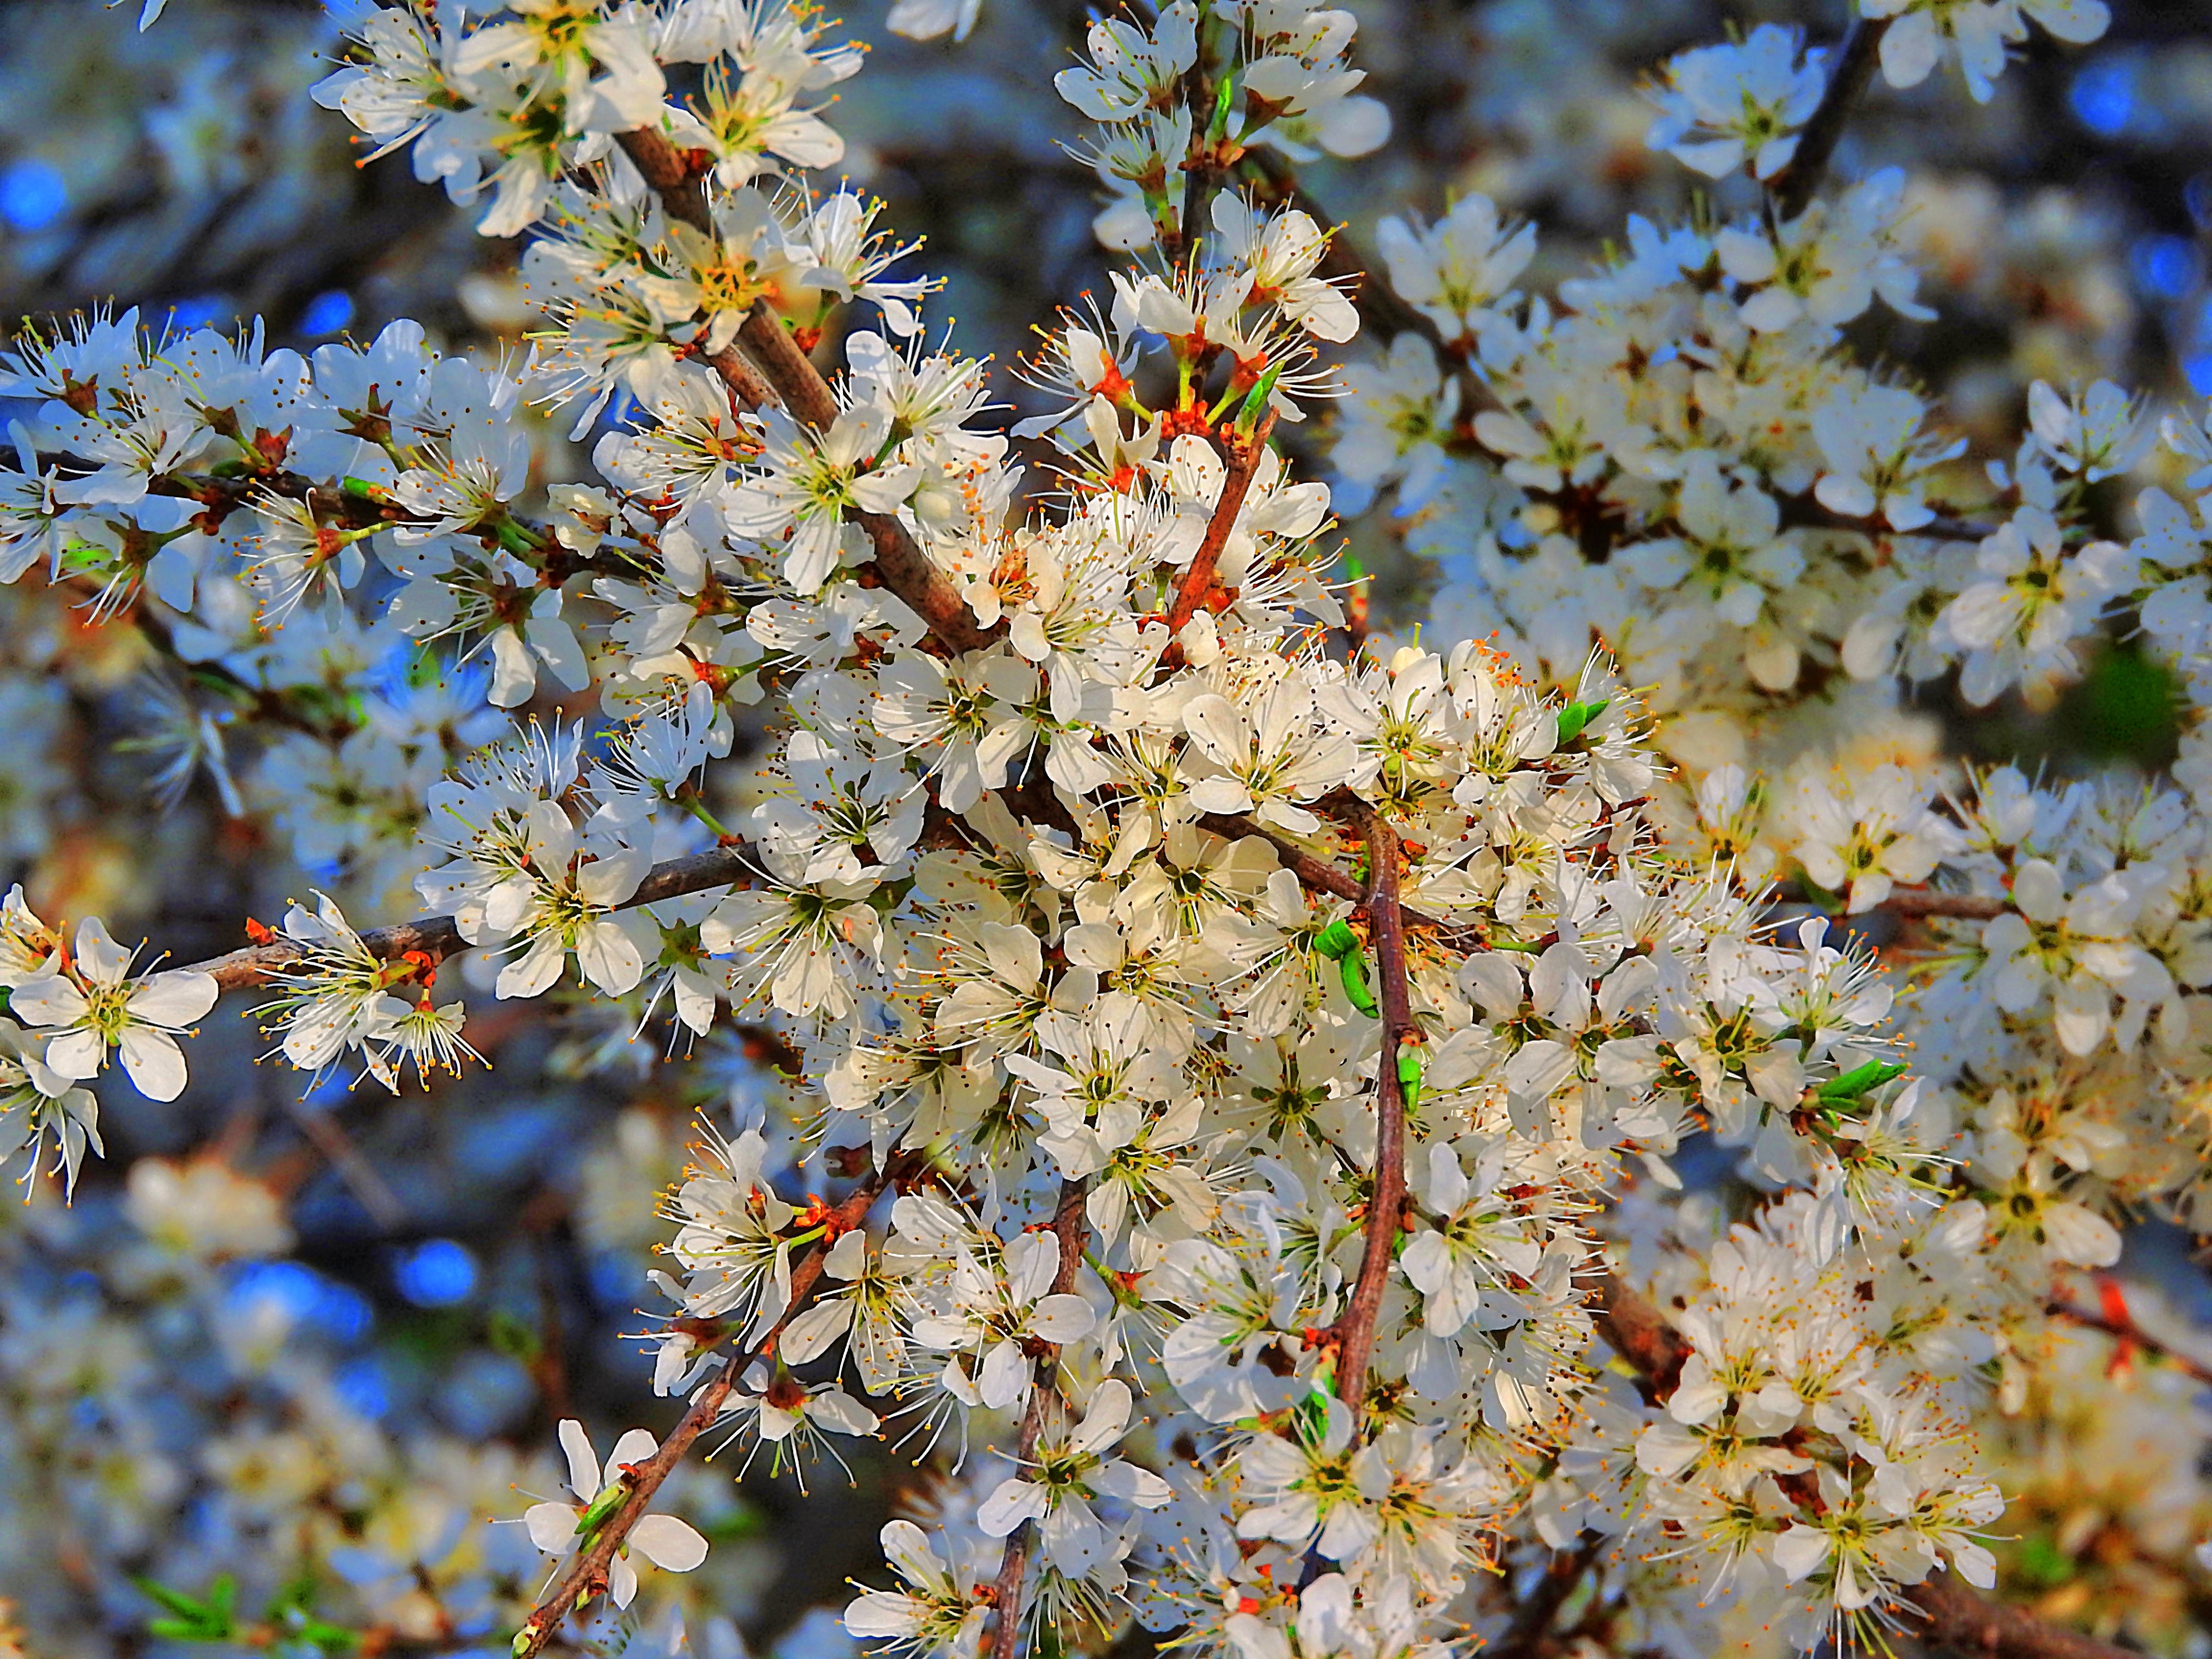
tree, nature, branch, blossom, plant, fruit, leaf, flower, bloom, food, spring, produce, autumn, botany, close, flora, season, wildflower, wild flowers, shrub, macro photography, white flowers, prunus spinosa, flowering plant, woody plant, land plant